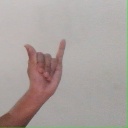
अक्षर: य